Republic Block

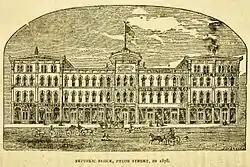
The Republic Block in 1878

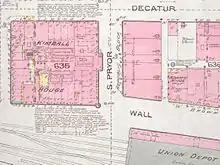
1886 Sanborn fire map showing the Republic Block and Kimball House

The Republic Block (completed in 1873) was at the time of its completion one of the most remarkable commercial constructions in Atlanta. It faced Pryor Street between Decatur St. and Railroad Ave. (now Wall St.), now site of Georgia State University buildings. It faced the Kimball House which stood across Pryor St. to the northwest. The block was built on the initiative of William Goodnow, a manager for the Republic Insurance Company of Chicago, with partners ex-governor Joseph E. Brown, Judge O. A. Lochrane, and others Its first tenants were hardware mostly wholesale and other dealers (hardware, diamonds, jewelry, millinery, dry goods, boots and shoes, clothing, tobacco and cigars), as well as an architect, attorney, a bank, the Atlanta Chamber of Commerce, as well as the Republic Insurance Company.